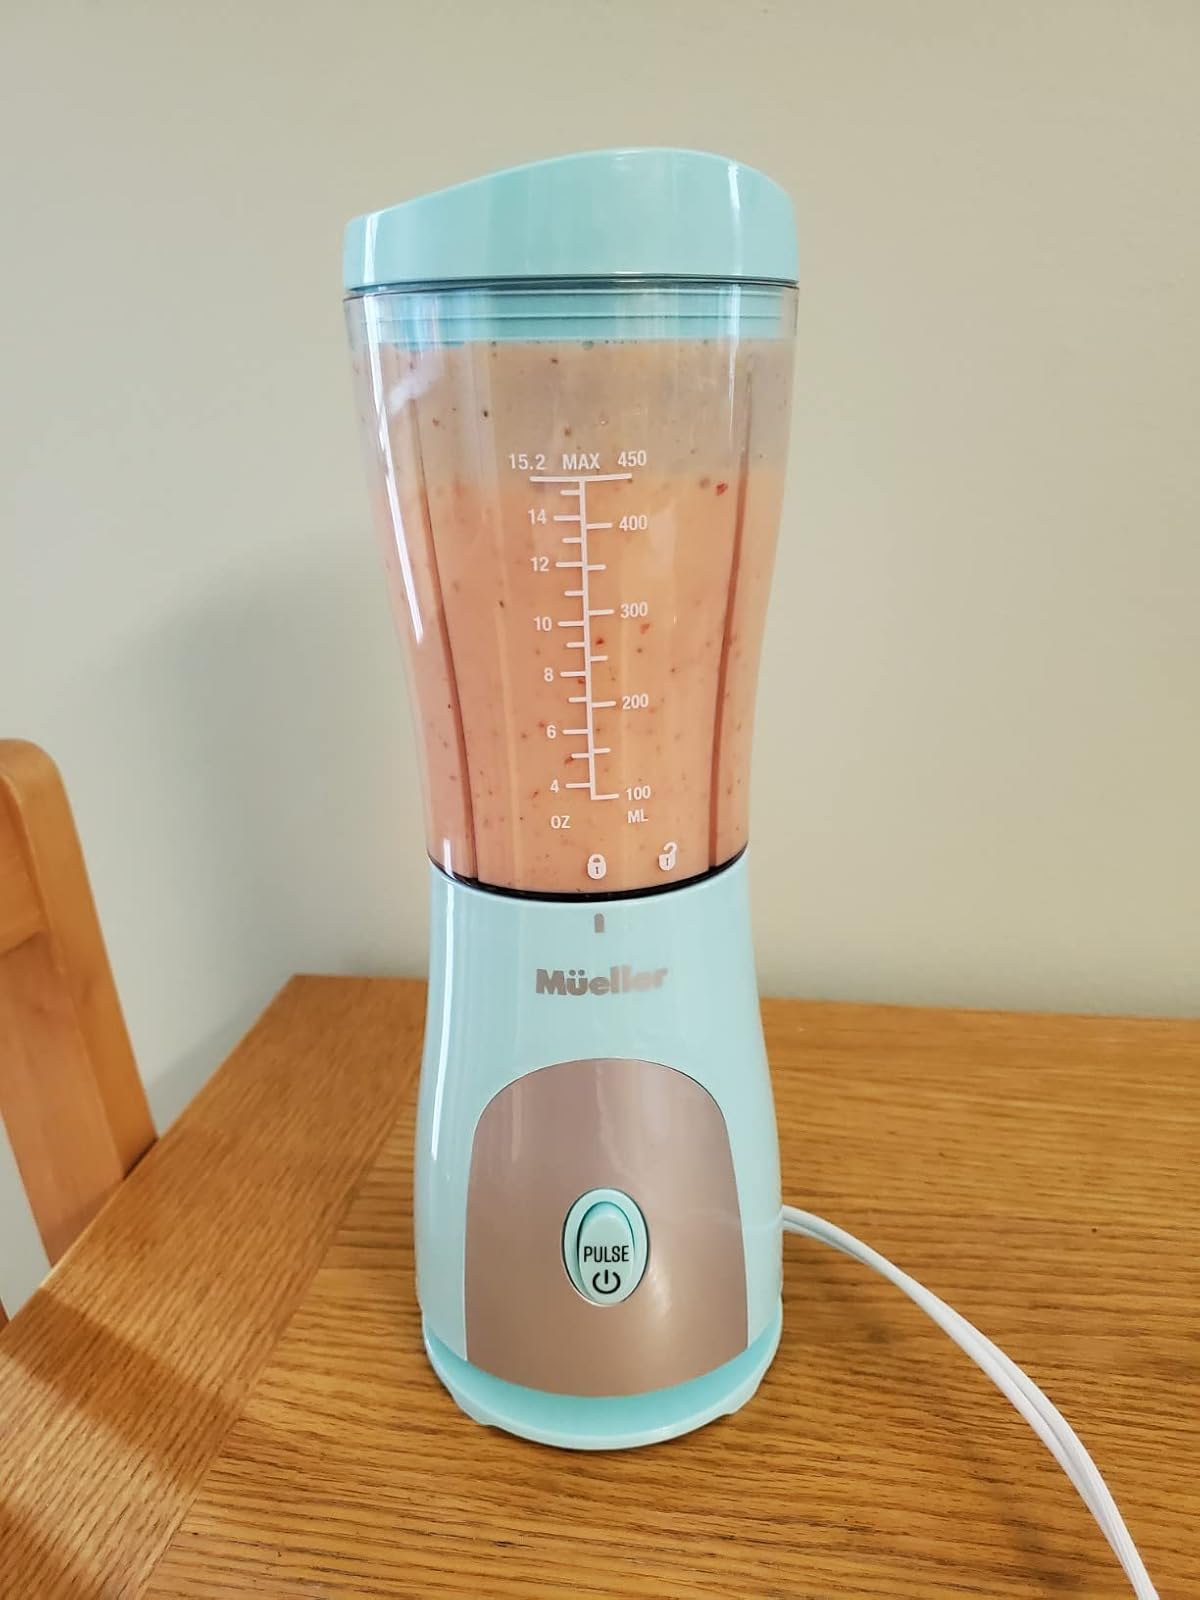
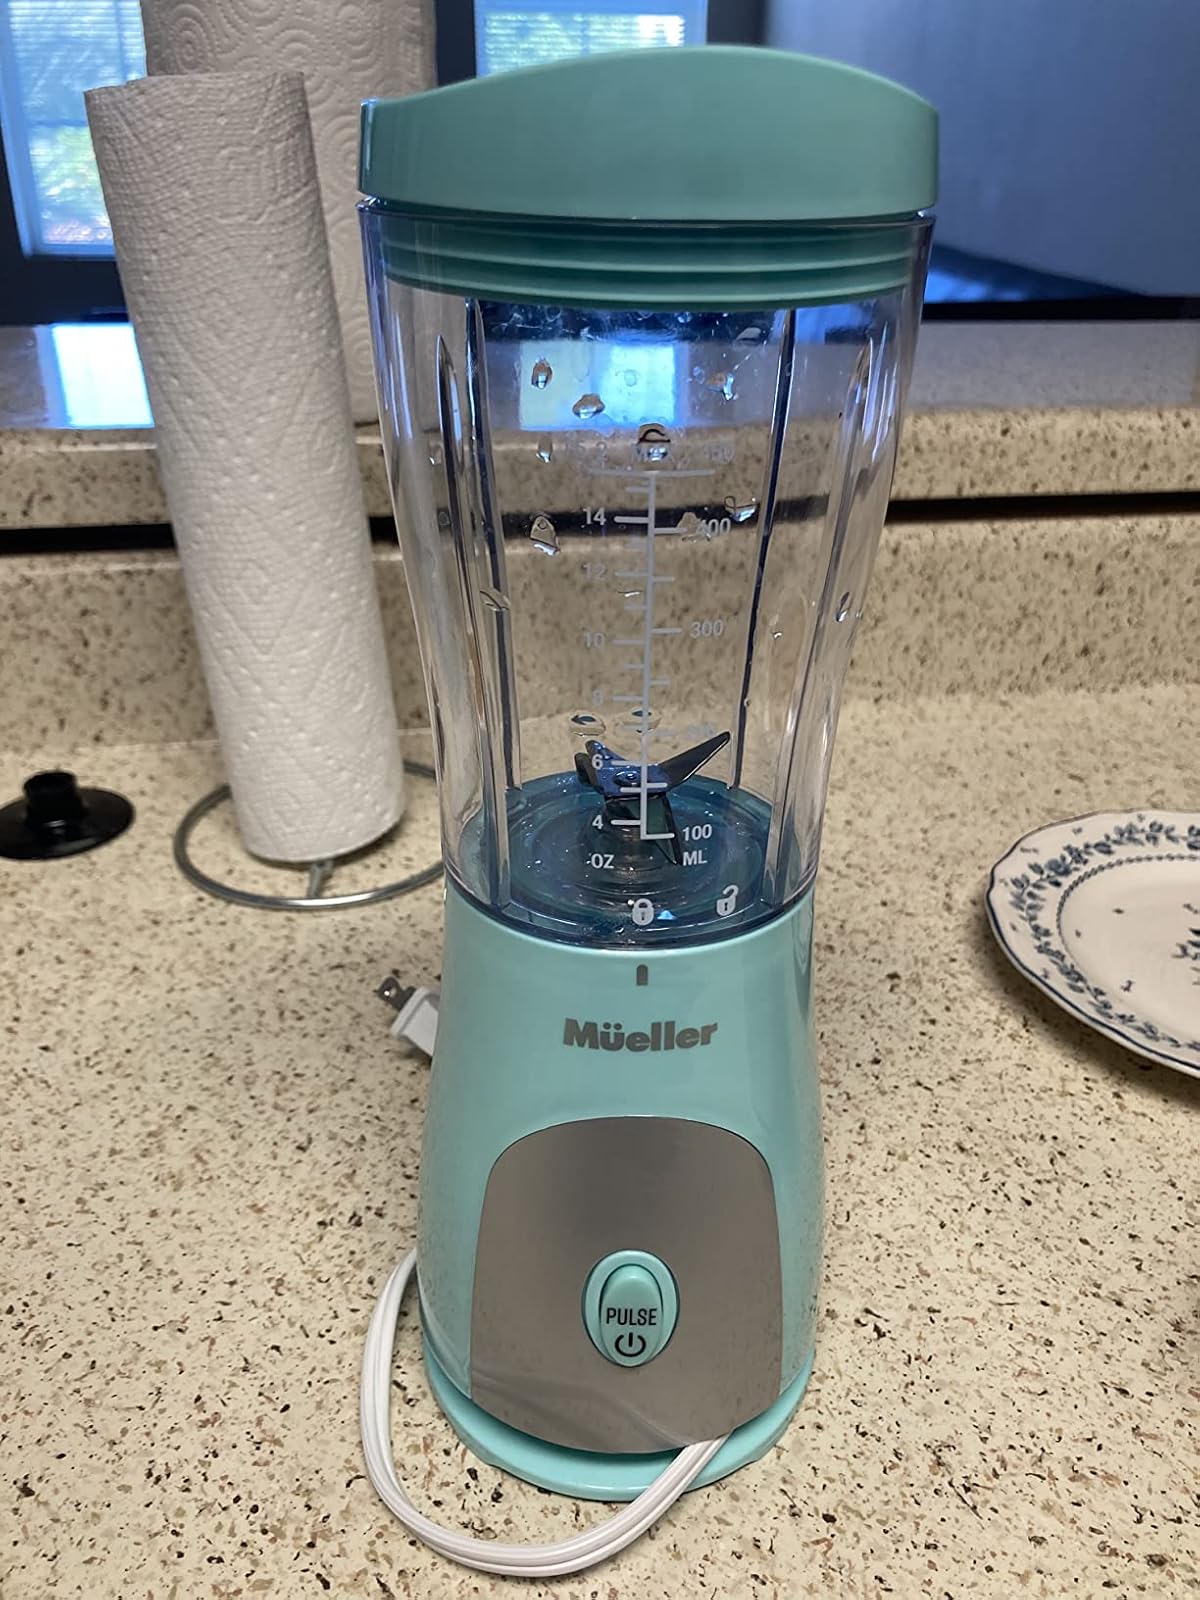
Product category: items_blender
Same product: yes